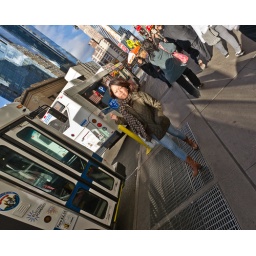
Candid street photos. Asian girl in a hurry.